Tyson Barrie

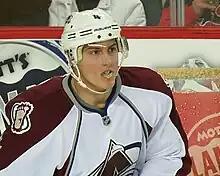

In the 2015–16 season, Barrie led all Colorado defencemen in scoring with 13 goals and 49 points, also collecting 21 power-play points. In establishing himself as an elite offensive defenceman league-wide, Barrie concluded his second contract in Colorado. As a restricted free agent, and with the Avalanche unable to initially agree to a contract due to concerns about his defensive play, Barrie elected for salary arbitration under the NHL Collective Bargaining Agreement (CBA). He became the only player that season to proceed through salary arbitration. However, on July 31, 2016, while his case was in deliberations, he settled with Colorado and signed a new four-year, $22 million contract with the team.